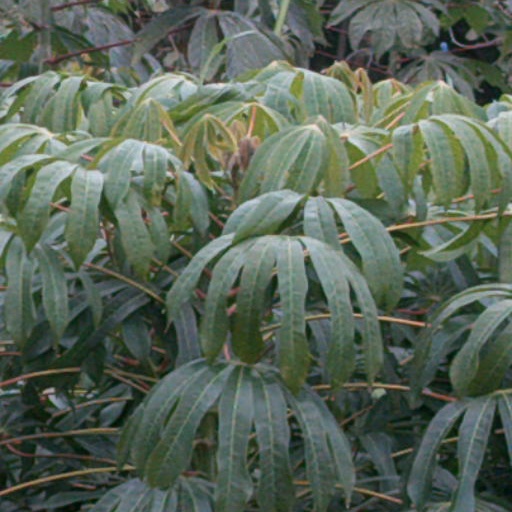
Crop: cassava